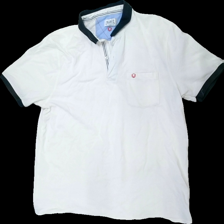
View: front
Type: Top
Category: Men
Brand: Not in the list
Brand text on label: salt
Colors: White, Black
Material: 68% cotton 32% polyester
Pattern: Logo print
Cut: Regular
Size: XXL
Season: All
Stains: Major
Damage: fläckar
Damage location: middle center
Damage 2: fläckar arm
Damage 2 location: top left
Damage 3: fläckar
Damage 3 location: middle right
Price range: <50
Recommended usage: Export
Description: vit pike med logga fram och fläckar